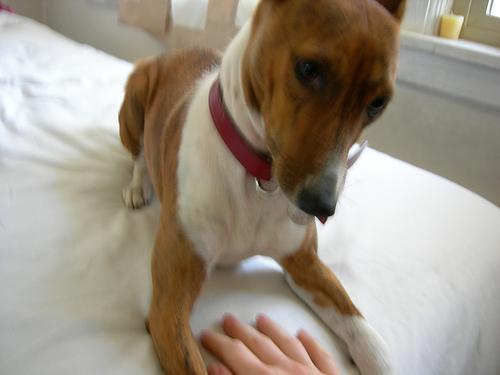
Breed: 243-n000103-basenji